Pier Francesco Mazzucchelli

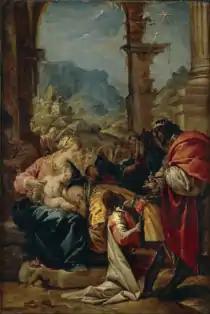
"Adoration of the Magi"

He relocated to Milan in 1597. In Lombardy, he painted frescoes for the Cappella del Rosario in "San Vittore" in Varese (1599), and worked in some of the Sacri Monti of the Alps. This activity began with the "Ascent to Calvary" (1602–1606) chapel in the Sacro Monte of Varallo where he was influenced by Gaudenzio Ferrari and developed a more dramatic style. In 1608-1609 he completed the "Flagellation" chapel in the Sacro Monte of Varese then returned to Varallo for the "Ecce Homo" chapel (1610–13). The last of this series is the "Porziuncola" chapel (1616–20) in the Sacro Monte di Orta. His other frescoes include the "Cappella della Buona Morte" in San Gaudenzio in Novara, the altarpiece with the "Virgin of the Rosary" in the Certosa di Pavia and the depiction of some of the "Prophets" frescoed for the nave of the Piacenza Cathedral, completed after his death by the Bolognese painter Guercino.